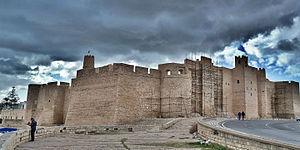
Kasba This is a photo of the protected monument identified by the ID 52-2 in Tunisia.